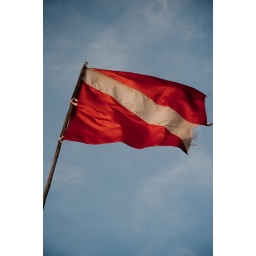
A tattered &amp;quot;Diver Down&amp;quot; flag stuck in the sand on a beach in Mazatlan, Mexico, on March 26, 2009. ottopixel.com